GI Underground Press

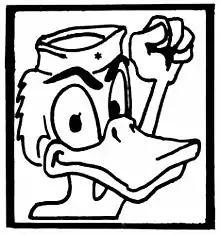
Logo of "Duck Power", newspaper of GI's Against Fascism

"Kitty Litter" was published by aircraft carrier sailors, ex-sailors and their friends in San Diego, CA from November 1971 to August 1972. There were seven known issues. It was associated with Concerned Military and the Harbor Project, groups of sailors, civilians and ex-sailors waging antiwar campaigns directed at aircraft carriers. The paper covered the results of a large antiwar campaign directed at the "USS Constellation" aircraft carrier and the Connie 9, nine "Constellation" sailors who jumped ship when it sailed to Vietnam in October 1971. Then it played a central role in the efforts to stop the "Kitty Hawk" during its preparations for departure to Indochina, including the creation of the sticker shown here, many of which ended up plastered on the ship. It also was able to tell the inside story when seven members of its crew publicly refused to sail and took refuge in local churches.